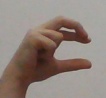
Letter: thal